Samakh, Tiberias

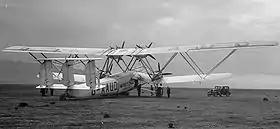
Handley Page H.P.42, British four-engined long-range biplane airliner of Imperial Airways, at Samakh, October 1931.

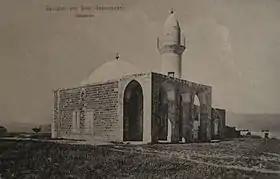
The mosque at Samakh, between WWI and WW2

Samakh was a Palestinian Arab village at the south end of Lake Tiberias (the Sea of Galilee) in Ottoman Galilee and later Mandatory Palestine (now in Israel). It was the site of battle in 1918 during World War I.